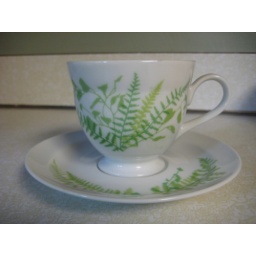
vintage vera green fern set. available in shop